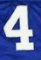
Number: 4